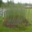
Label: willow_tree